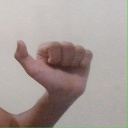
अक्षर: त